Sven Alkalaj

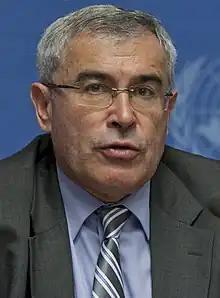
Alkalaj in 2012

Sven Alkalaj (born 11 November 1948) is a Bosnian diplomat who has served as Bosnia and Herzegovina ambassador to the United States since June 2023. He previously served as the Permanent Representative of Bosnia and Herzegovina to the United Nations from 2019 to 2023. Alkalaj also served as the country's Minister of Foreign Affairs from 2007 until 2012. He held the post of executive secretary of UNECE between 2012 and 2014 as well.